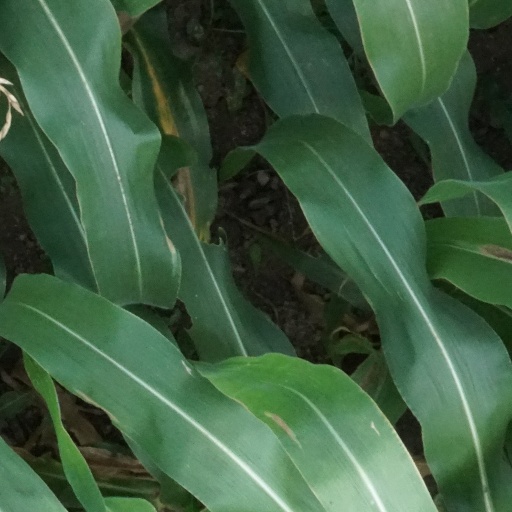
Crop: maize; corn